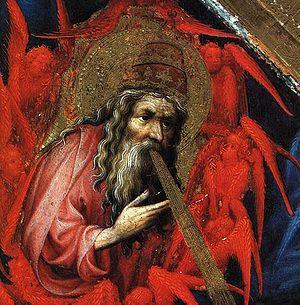
Philippe de France, premier duc Valois de Bourgogne, dit « Philippe le Hardi », né le 17 janvier 1342 à Pontoise et mort le 27 avril 1404 à Hal, est le quatrième et dernier fils du roi Jean II de France, dit « Jean le Bon », et de Bonne de Luxembourg. Il est désigné comme « fils de France, duc de Touraine, duc de Bourgogne, premier pair de France, comte de Flandre et d'Artois et comte palatin de Bourgogne ».
Melchior Broederlam actif entre 1381 et 1409, est un peintre et décorateur flamand qui a travaillé à la cour de Philippe le Hardi.